Siege (2023 film)

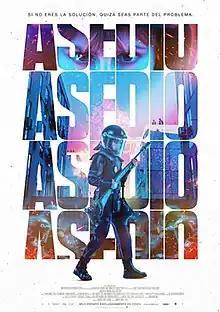
Film poster

Siege is a 2023 Spanish-Mexican thriller film directed by Miguel Ángel Vivas and written by Marta Medina which stars Natalia de Molina and Bella Agossou.